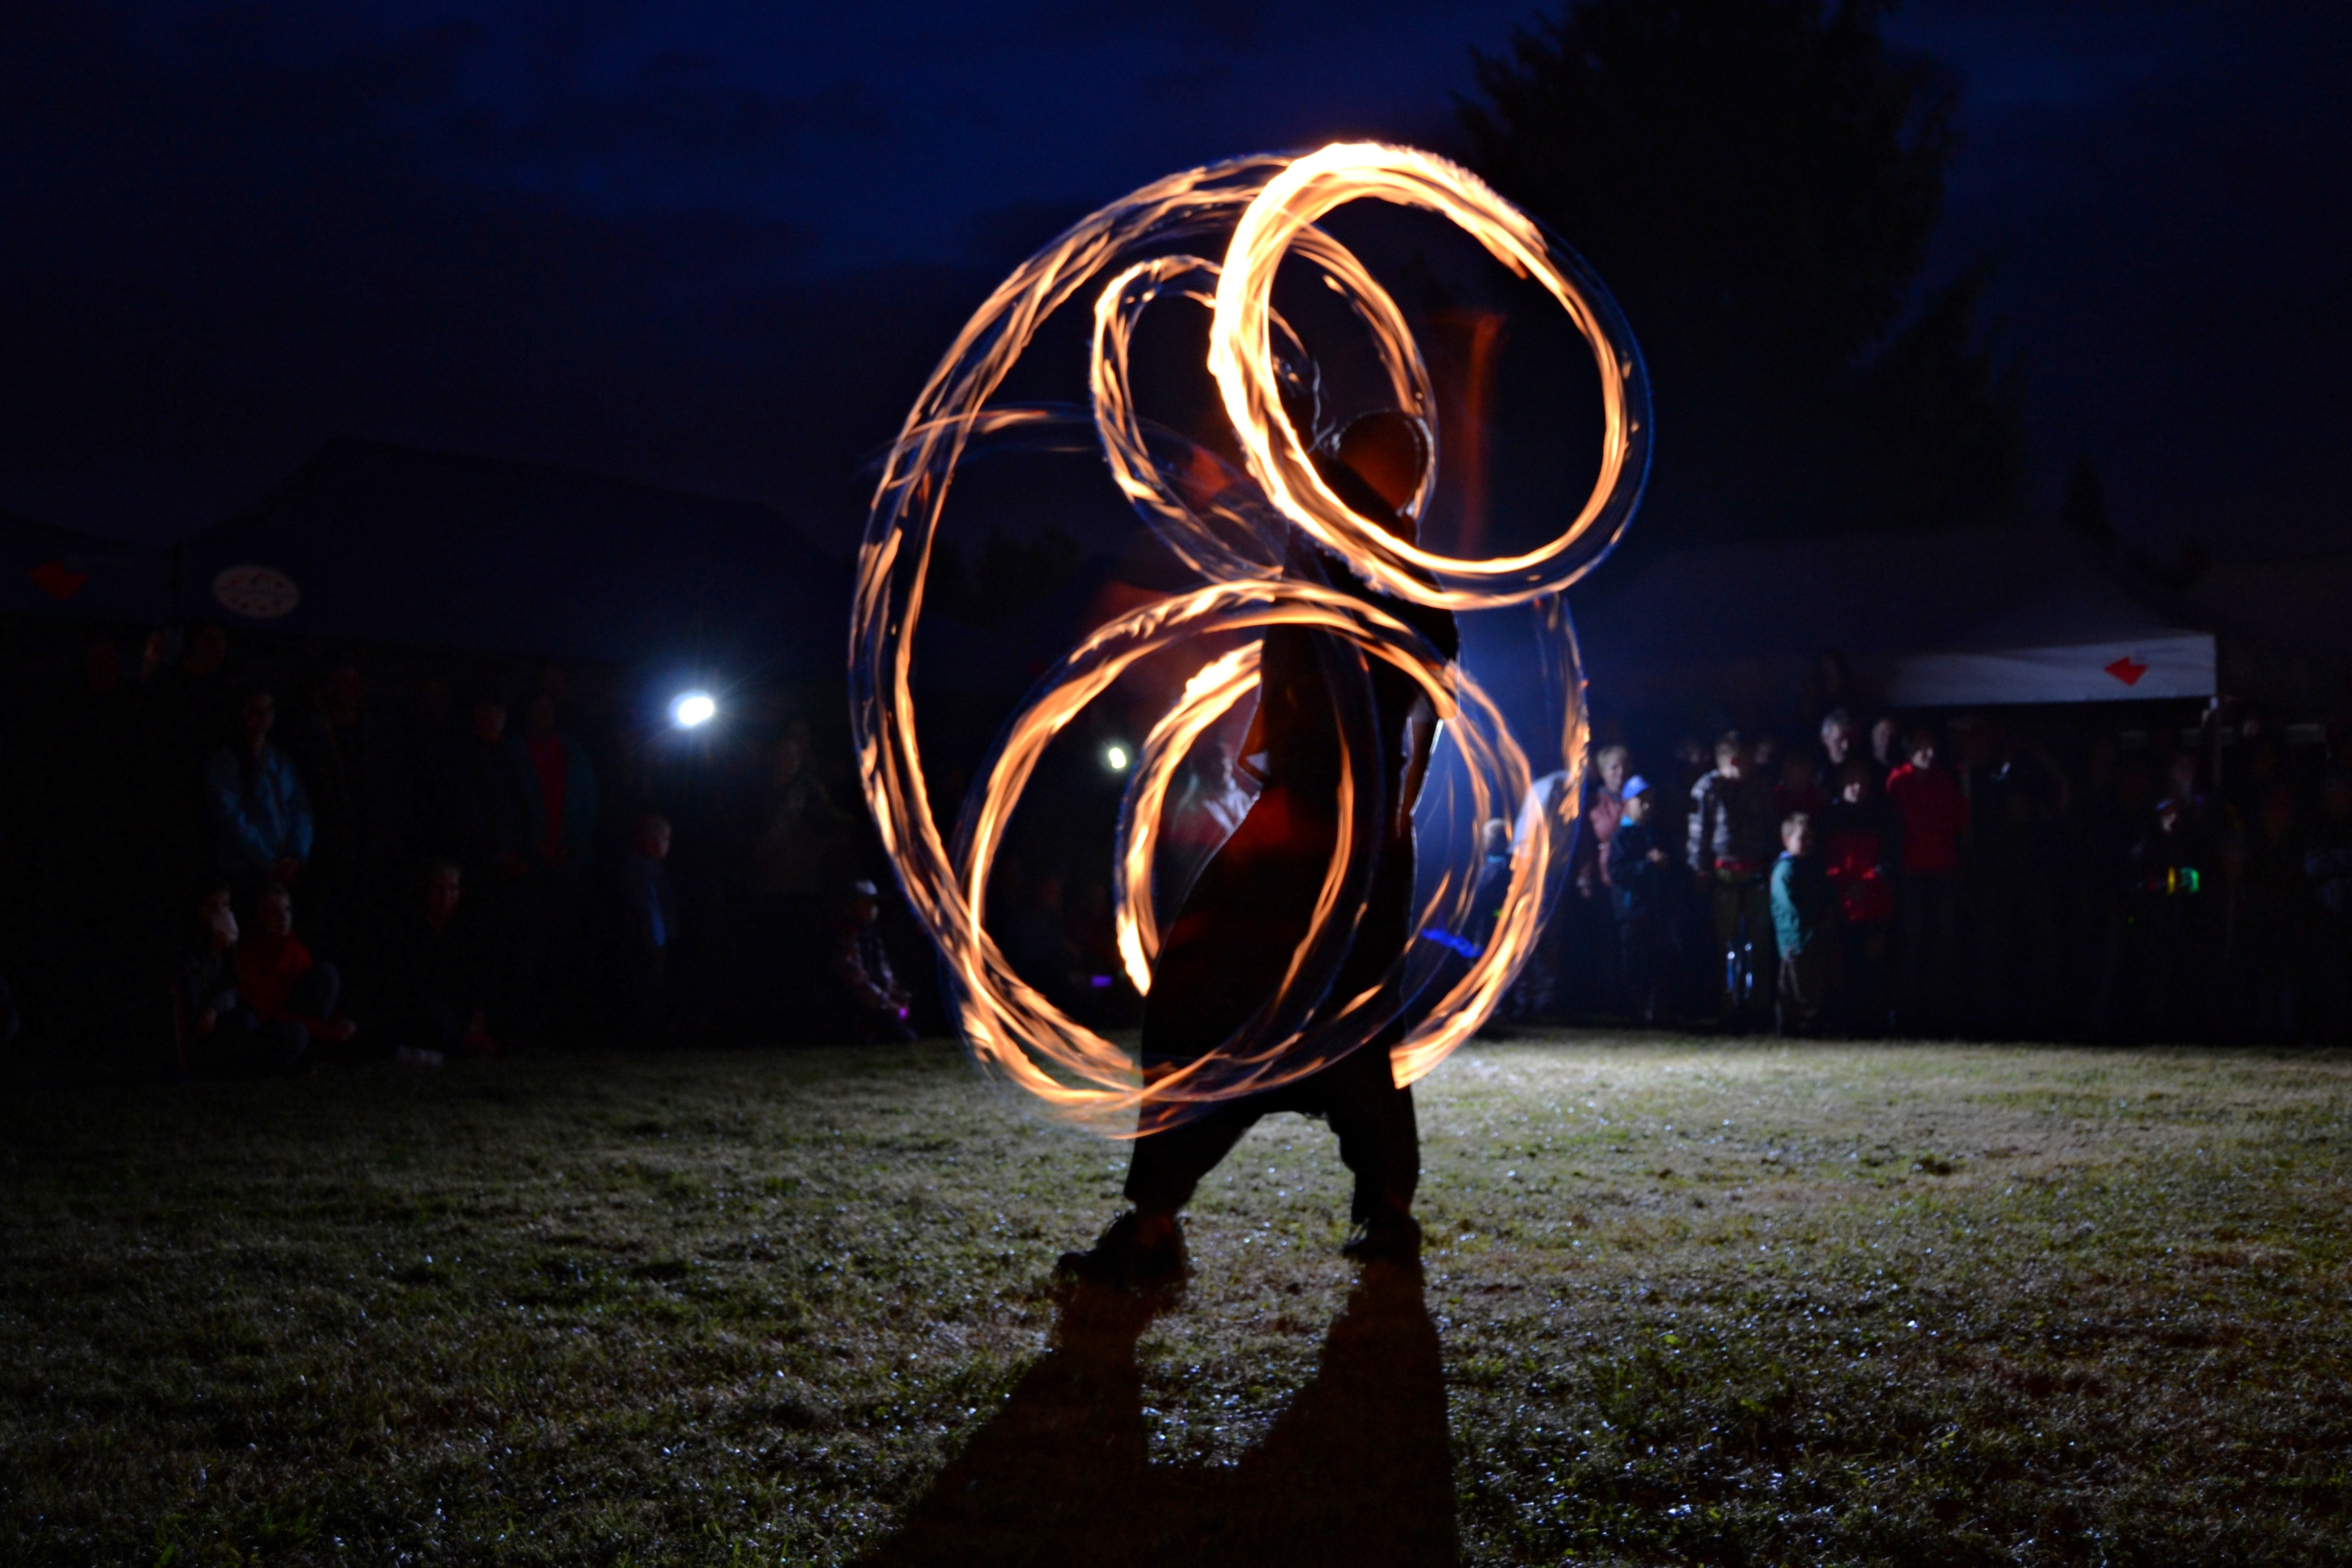
light, night, celebration, fire, darkness, blue, lighting, fun, performing arts, poi, the spectacle